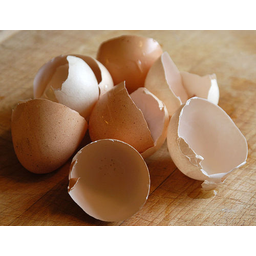
Label: eggshells